Sami Lopakka

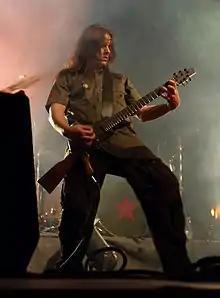
Lopakka in 2008

Sami Lopakka (born 17 January 1975) is a Finnish guitarist and author. He was one of two guitarists for the metal band Sentenced until it disbanded (1989–2005). He was the band's main lyricist and was also considered to be the spokesman for the band.